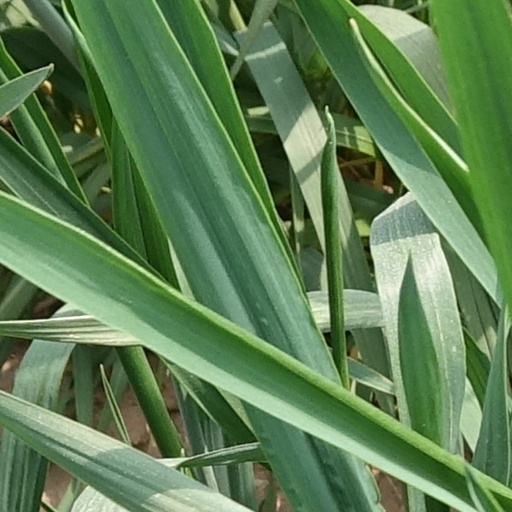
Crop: wheat